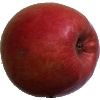
Label: apple_crimson_snow